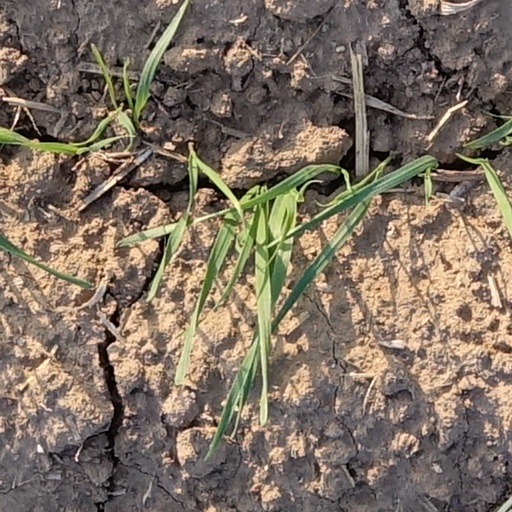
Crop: wheat